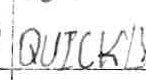
Label: quickly